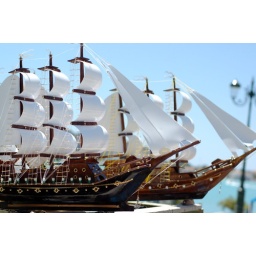
Model ships for sale on a car roof in Zakynthos Town.